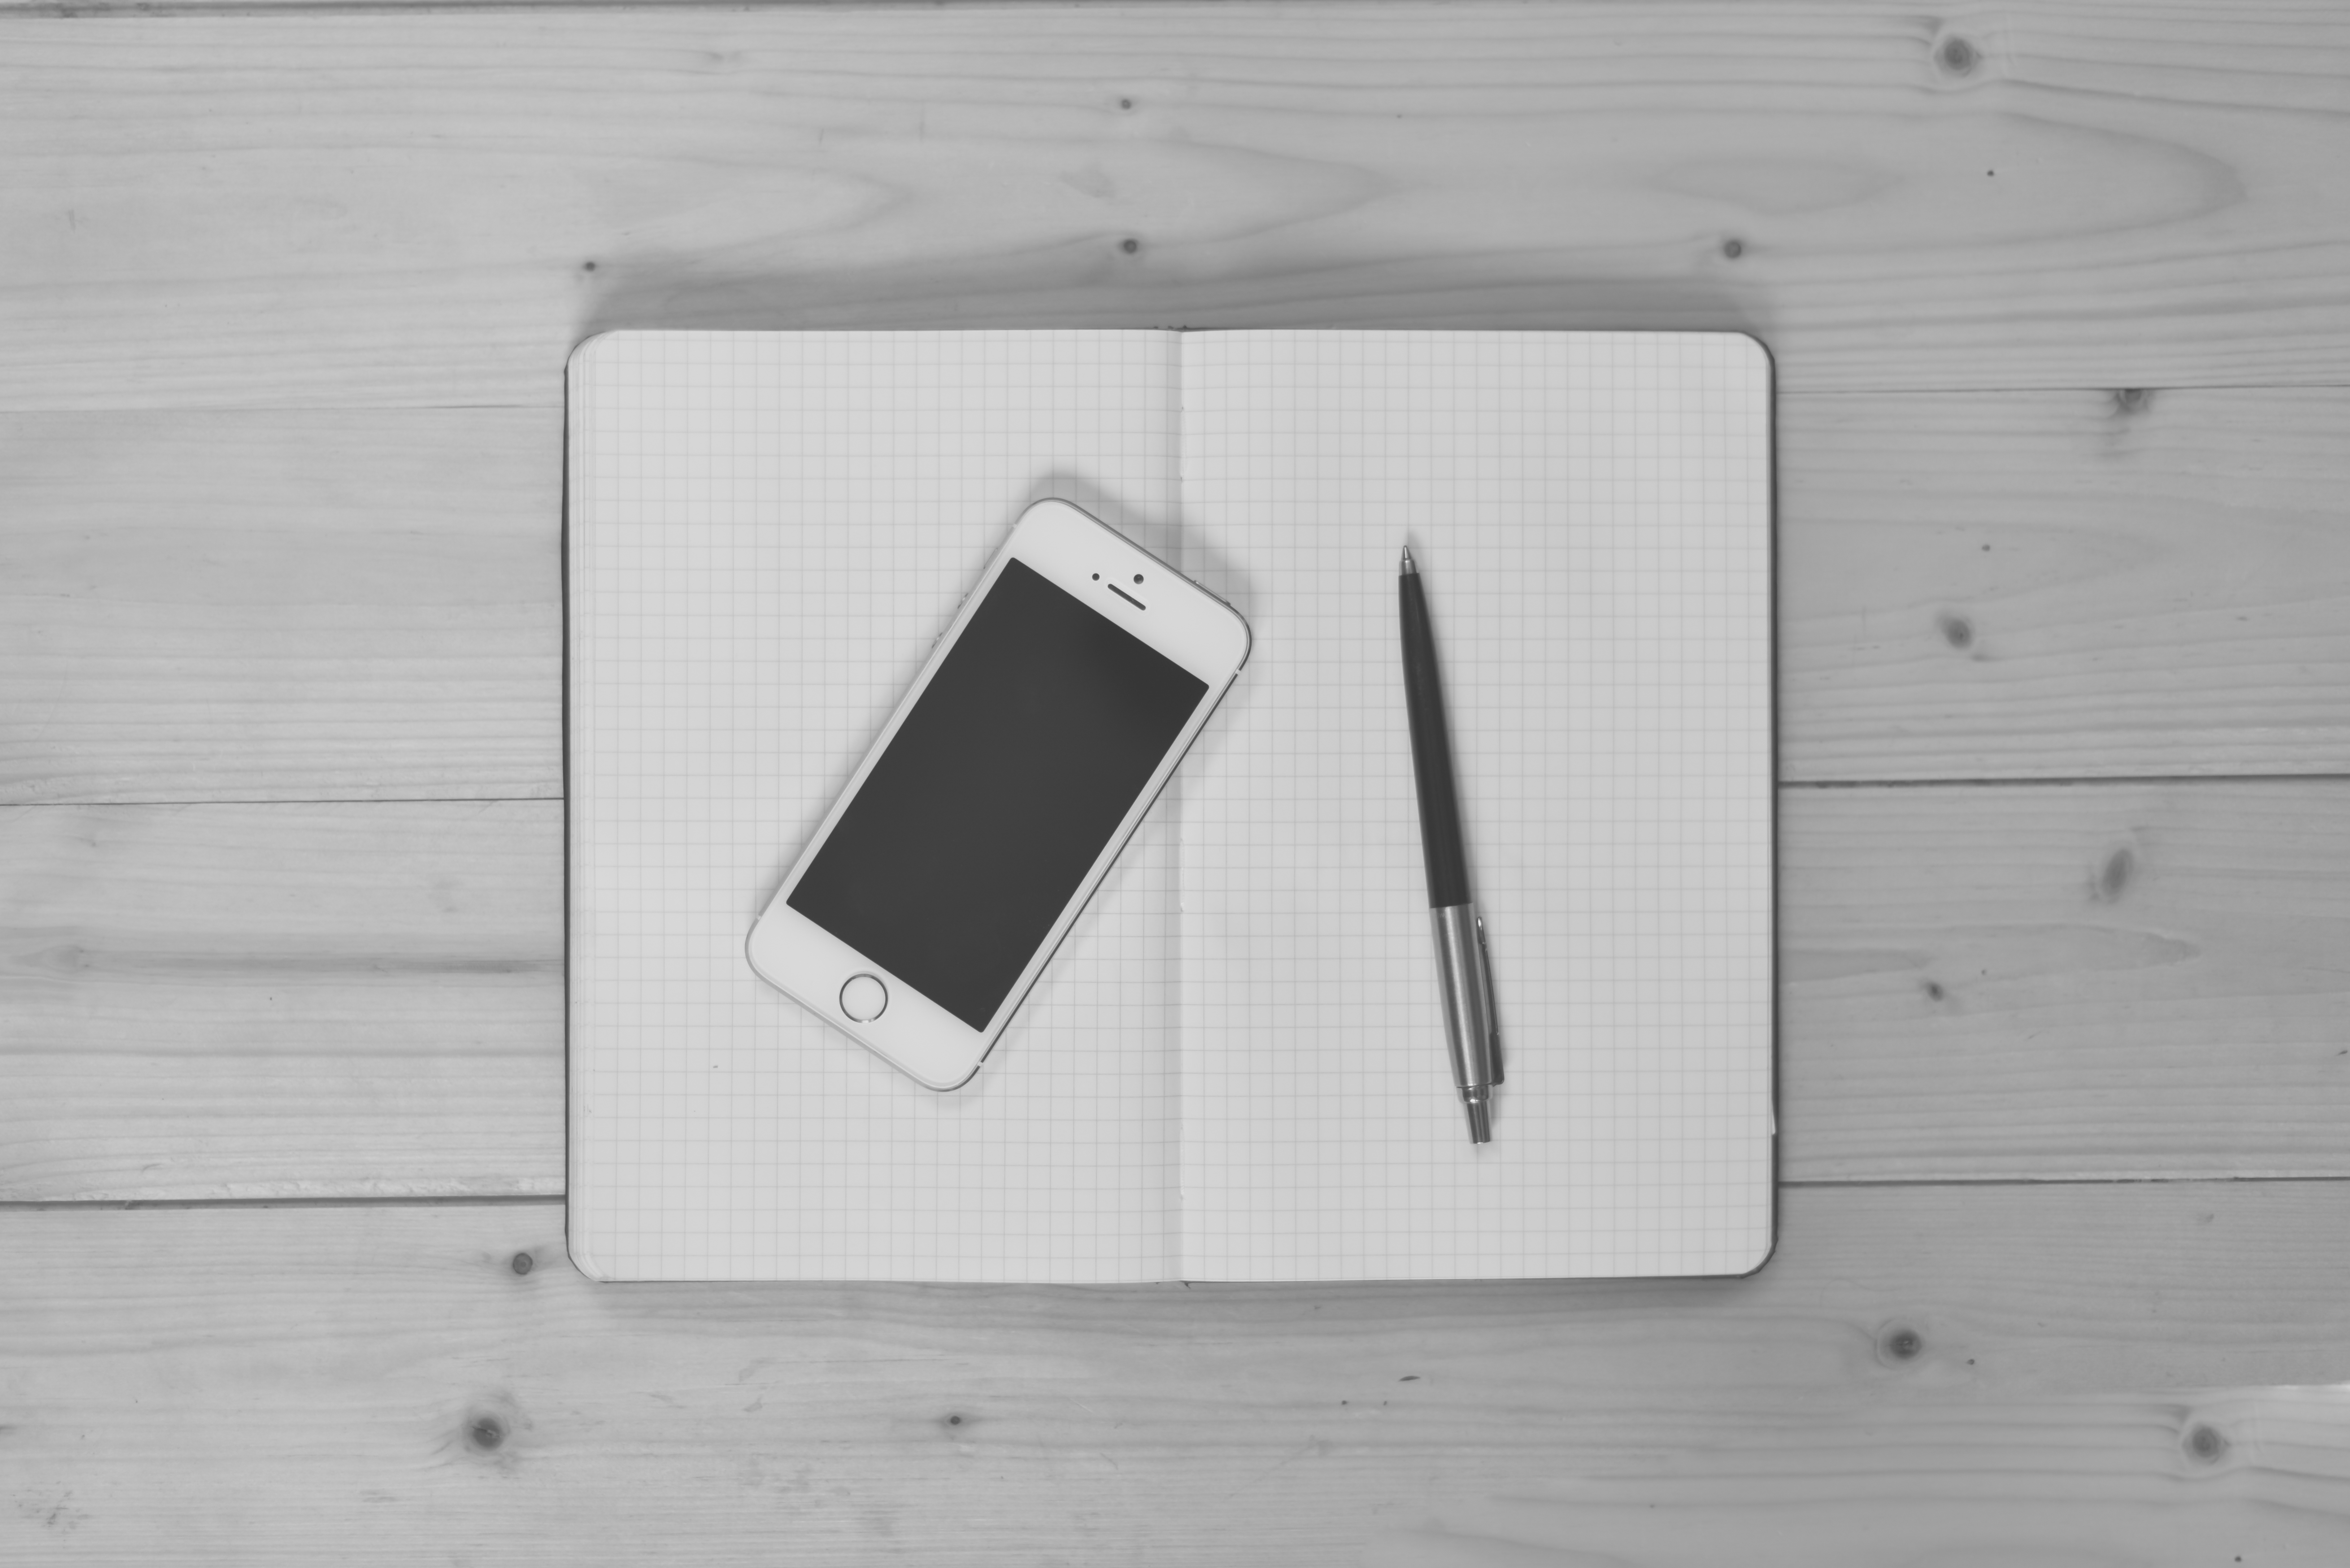
iphone, desk, notebook, smartphone, writing, apple, black and white, technology, white, pen, touch, gadget, black, mobile phone, brand, electronics, drawing, touchscreen, notes